Walter Hungerford (Knight of Farley)

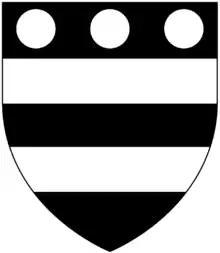
Arms of Hungerford: "Sable, two bars argent in chief three plates"

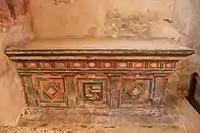
Chest tomb with inscribed ledger stone of Sir Walter Hungerford (died December 1596) and of his son Edward Hungerford (d. 1585), Farleigh Hungerford Castle Chapel, displaying arms of Heytesbury ("Per pale indented gules and vert, a chevron or") quartering FitzJohn ("Sable, two bars argent in chief two plates"), which arms were later adopted by the Hungerford family

Sir Walter Hungerford, Knight of Farley (died December 1596) was an English landowner. In his lifetime he was popularly referred to as the "Knight of Farley" for his renowned sporting abilities. In his youth he recovered the lands forfeited by his father's attainder, and was favoured by Queen Mary, whose Maid of Honour, Anne Basset, was his first wife. In 1568, he sued his second wife, Anne (née Dormer), for divorce. He failed to prove the scandalous grounds he alleged against her, but chose to be imprisoned in the Fleet rather than support his wife or pay the costs awarded against him by the court.